Arshad Nadeem

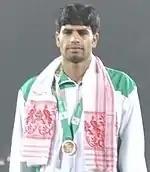
Nadeem at the 2016 South Asian Games in Guwahati

Nadeem started competing in javelin competitions in 2015. In 2016, he received a scholarship from World Athletics, which made him eligible to train at the IAAF High Performance Training Centre in Mauritius.